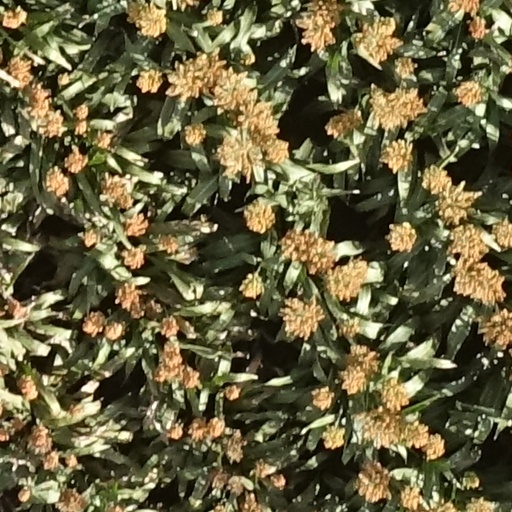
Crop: sorghum